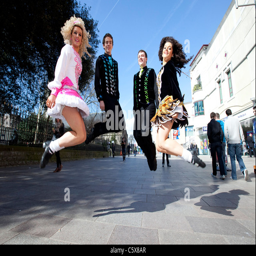
dancers dancing in a street